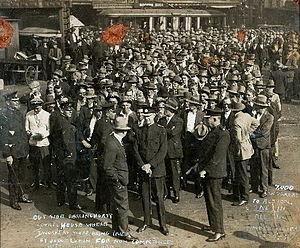
Stanley Melbourne Bruce est un homme d'État. Il fut le 8ᵉ Premier ministre d'Australie de 1923 à 1929. Il mena d'importantes réformes pour développer le pays mais sa gestion controversée des relations industrielles provoqua la chute de son gouvernement et une sévère défaite électorale pour son parti. Il se tourna alors vers une carrière internationale en tant que haut-commissaire au Royaume-Uni et représentant de l'Australie à la Société des Nations. Après la Seconde Guerre mondiale, il présida le conseil de l'organisation des Nations unies pour l'alimentation et l'agriculture.